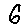
Label: 6